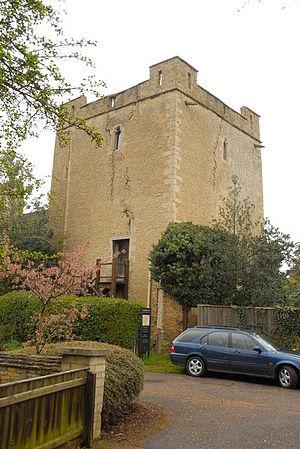
La tour de Longthorpe est une tour de trois étages du début du XIVᵉ siècle sous la charge de l'English Heritage. Elle se trouve dans le village de Longthorpe, actuel quartier de Peterborough au Royaume-Uni, à environ 3 km à l'ouest du centre-ville.
Cette liste des musées du Cambridgeshire, Angleterre contient des musées qui sont définis dans ce contexte comme des institutions qui recueillent et soignent des objets d'intérêt culturel, artistique, scientifique ou historique. leurs collections ou expositions connexes disponibles pour la consultation publique. Sont également inclus les galeries d'art à but non lucratif et les galeries d'art universitaires. Les musées virtuels ne sont pas inclus.